Gerd Stieler von Heydekampf

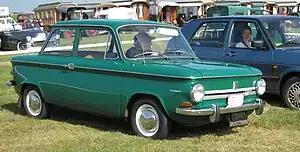
Under Gerd Stieler von Heydekampf the NSU company returned to automobile production in 1957/58.

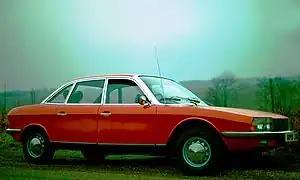
NSU Ro80

The 1960s were boom years for the German automobile industry. Following the bankruptcy in 1960 of the Borgward Group, the volume end of the business was represented by five domestic producers, of which Volkswagen, thanks to the runaway success of the Beetle, and Opel, supported by frequent model changes and the deep pockets of General Motors, dominated the sales charts. The other three, Auto Union-DKW, Ford and NSU survived with smaller market shares and all three struggled to fund new model investment. NSU had nevertheless acquired a license to develop the Wankel engine, during the 1960s investing lavishly in developing Wankel powered models of their own. Under Stieler von Heydekampf the first Wankel powered car, a small low volume open topped sports car, the NSU Spider, appeared in 1964.